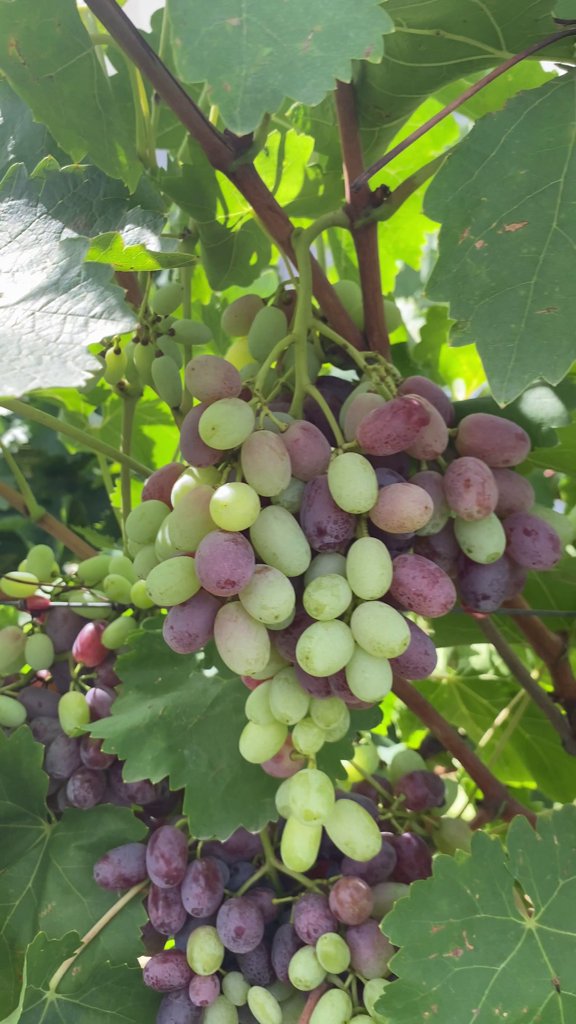
Berries visible: 148
Grape clusters: 2